Outlaws of Santa Fe

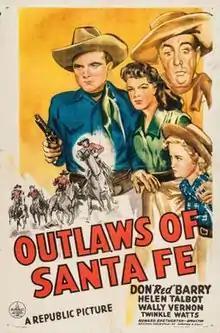
Theatrical release poster

Outlaws of Santa Fe is a 1944 American Western film directed by Howard Bretherton and written by Norman S. Hall. The film stars Don "Red" Barry, Helen Talbot, Wally Vernon, Twinkle Watts, Charles Morton and Herbert Heyes. The film was released on April 4, 1944, by Republic Pictures.